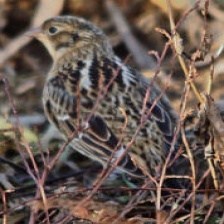
Species: SMITHS LONGSPUR
Scientific name: CALCARIUS PICTUS